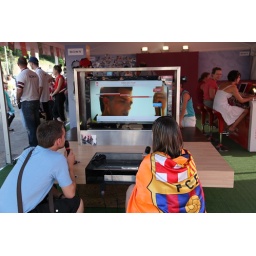
Teenage boy and girl playing Singstar at Champions Cup in Rome.